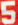
Number: 5